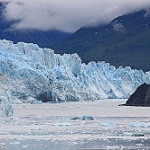
Label: glacier